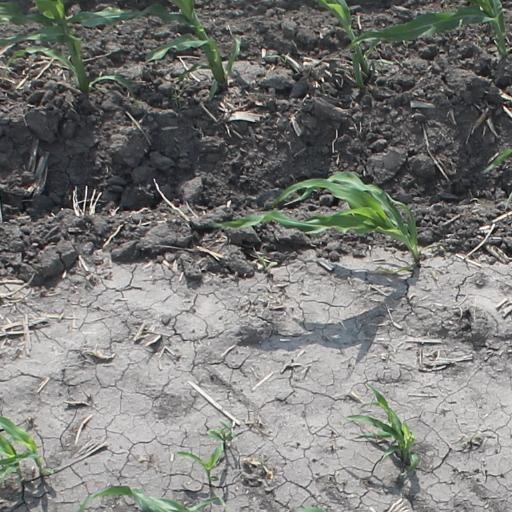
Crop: maize; corn